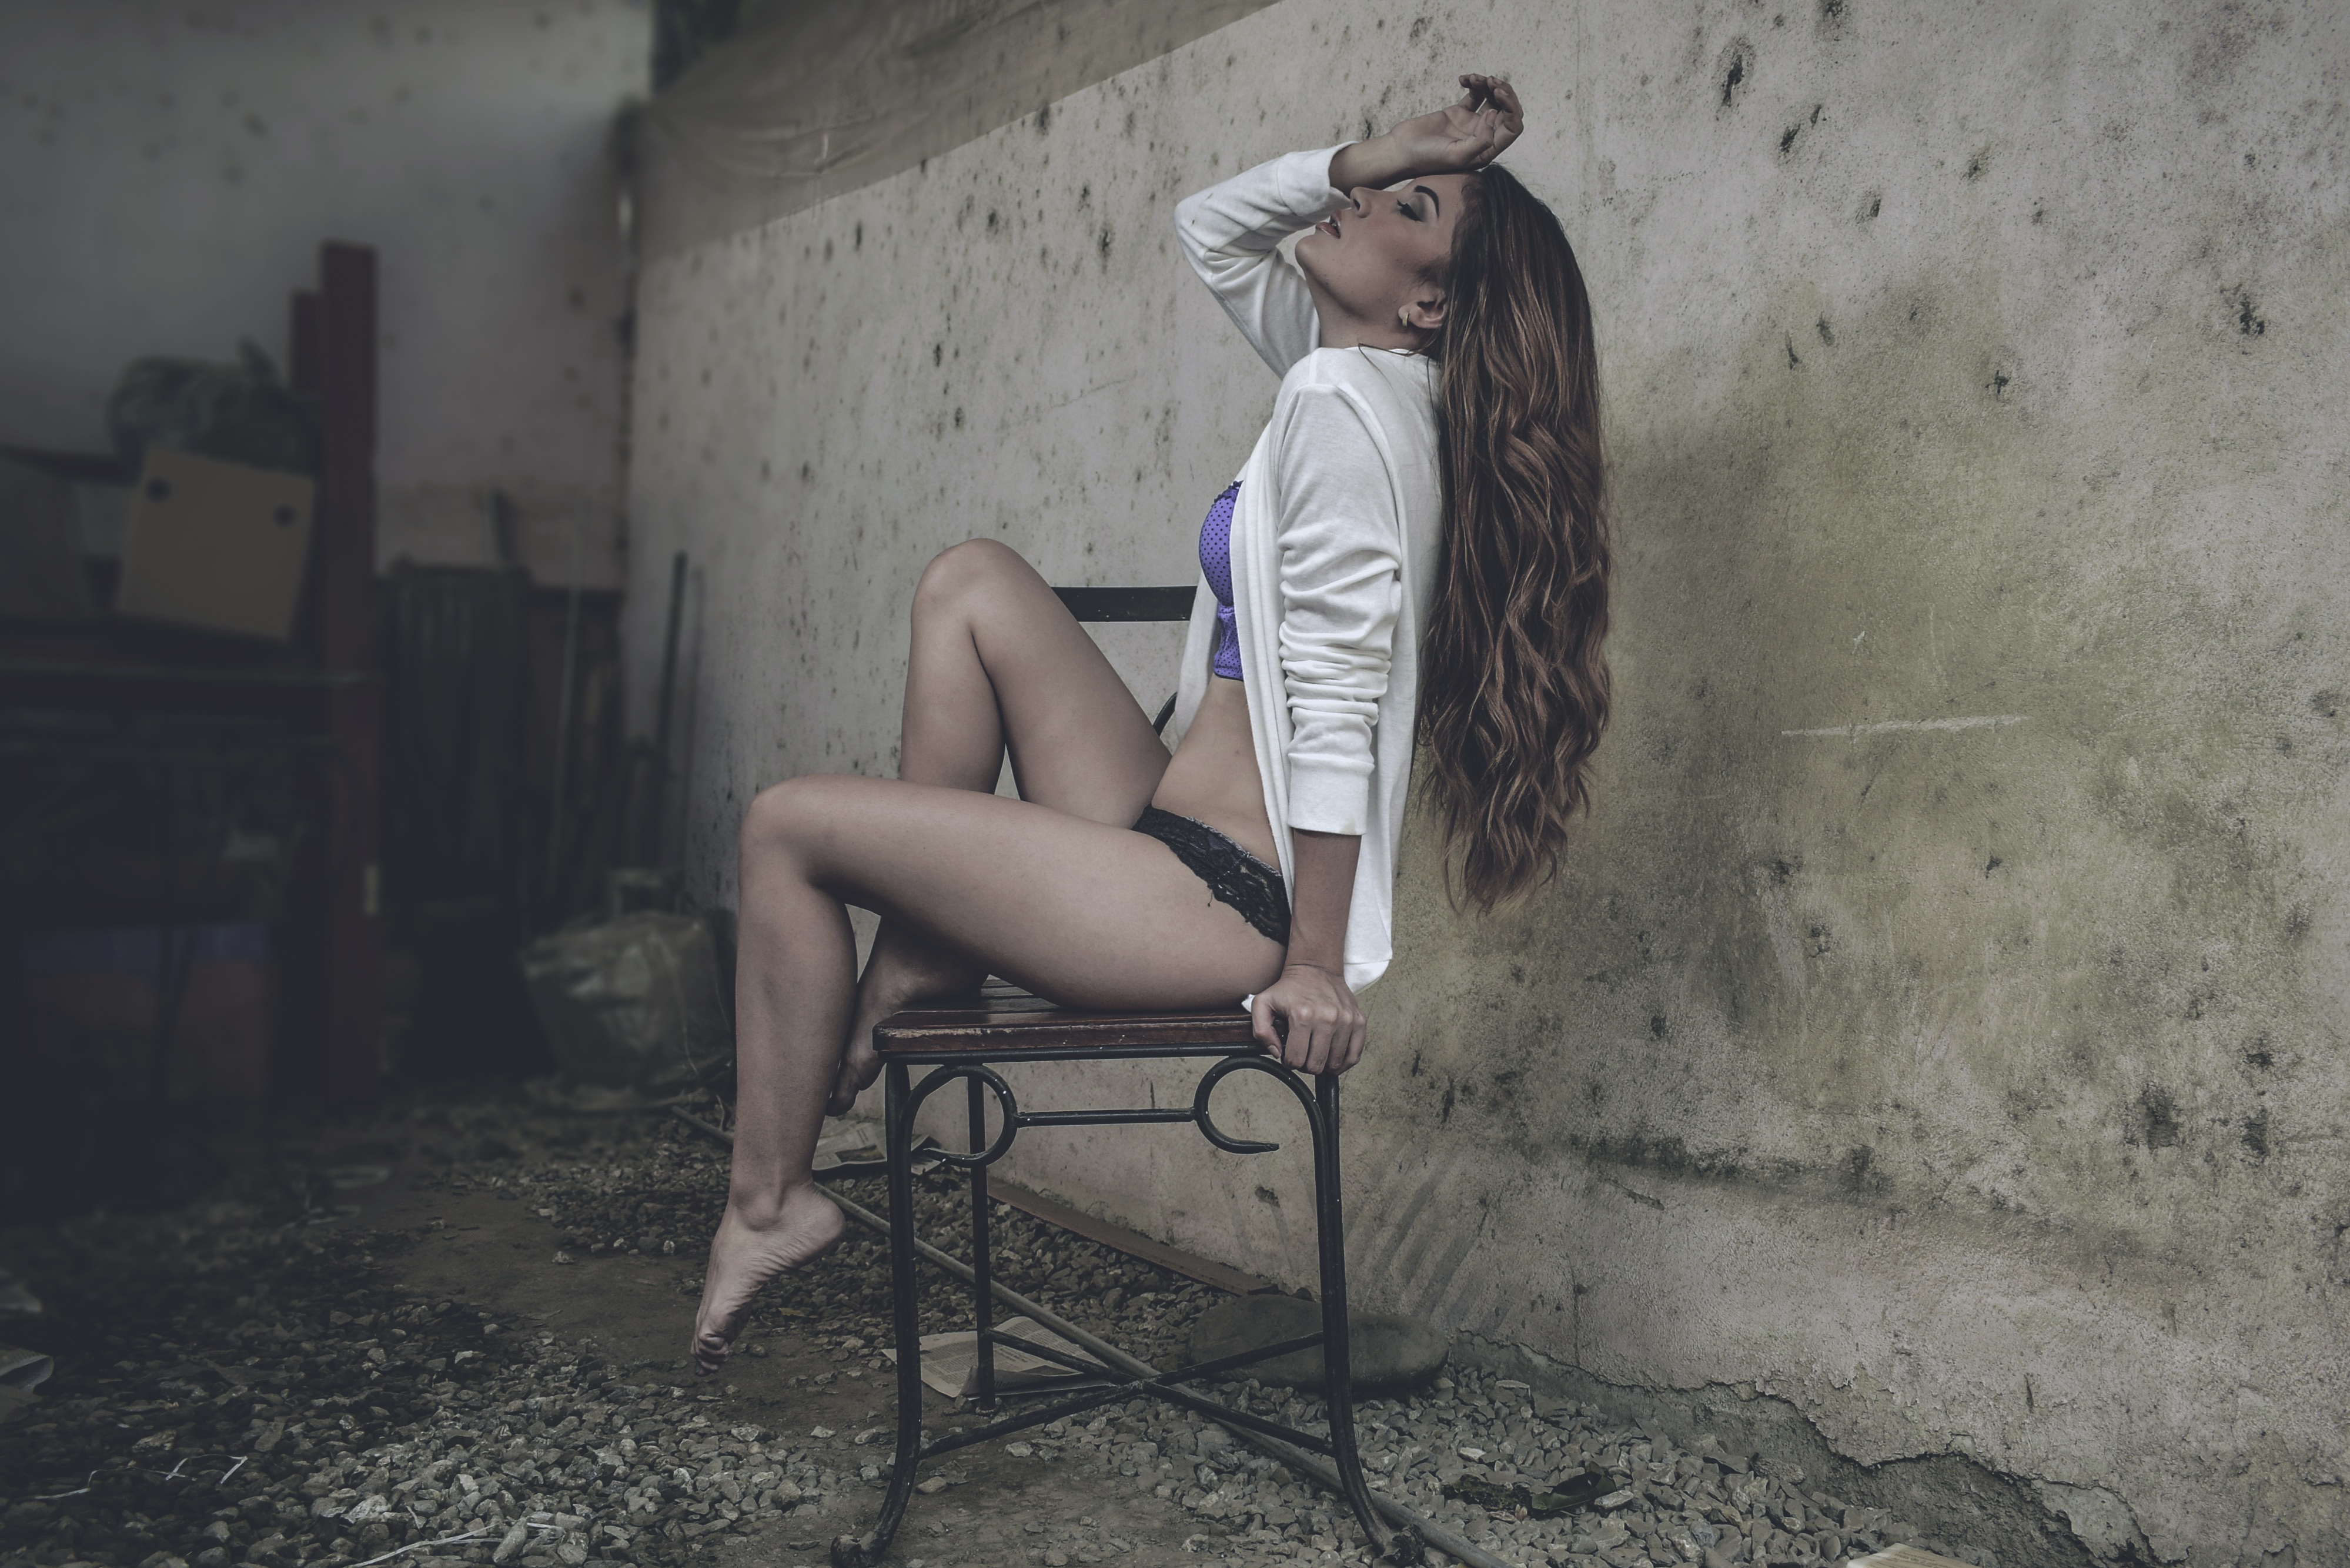
person, girl, woman, hair, white, photography, leg, portrait, model, foot, sitting, fashion, clothing, black, lady, face, dress, women, legs, photograph, skin, pose, snapshot, beauty, sexy, style, image, pretty, body, attractive, bella, sensual, photo shoot, human positions, art model